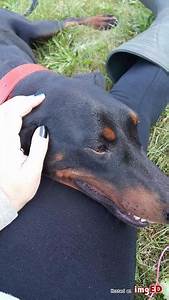
Label: dog